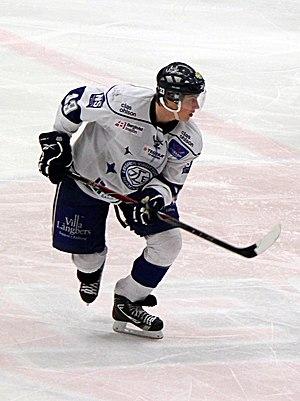
David Åslin est un joueur suédois de hockey sur glace.